Radon compounds

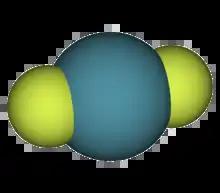
Structure of radon difluoride

Because of its cost and radioactivity, experimental chemical research is seldom performed with radon, and as a result there are very few reported compounds of radon, all being either fluorides or oxides. Radon can be oxidized by powerful oxidizing agents such as fluorine, thus forming radon difluoride. It decomposes back to its elements at a temperature of above , and is reduced by water to radon gas and hydrogen fluoride: it may also be reduced back to its elements by hydrogen gas. It has a low volatility and was thought to be . Because of the short half-life of radon and the radioactivity of its compounds, it has not been possible to study the compound in any detail. Theoretical studies on this molecule predict that it should have a Rn–F bond distance of 2.08 ångström (Å), and that the compound is thermodynamically more stable and less volatile than its lighter counterpart xenon difluoride. The octahedral molecule was predicted to have an even lower enthalpy of formation than the difluoride. The [RnF] ion is believed to form by the following reaction: